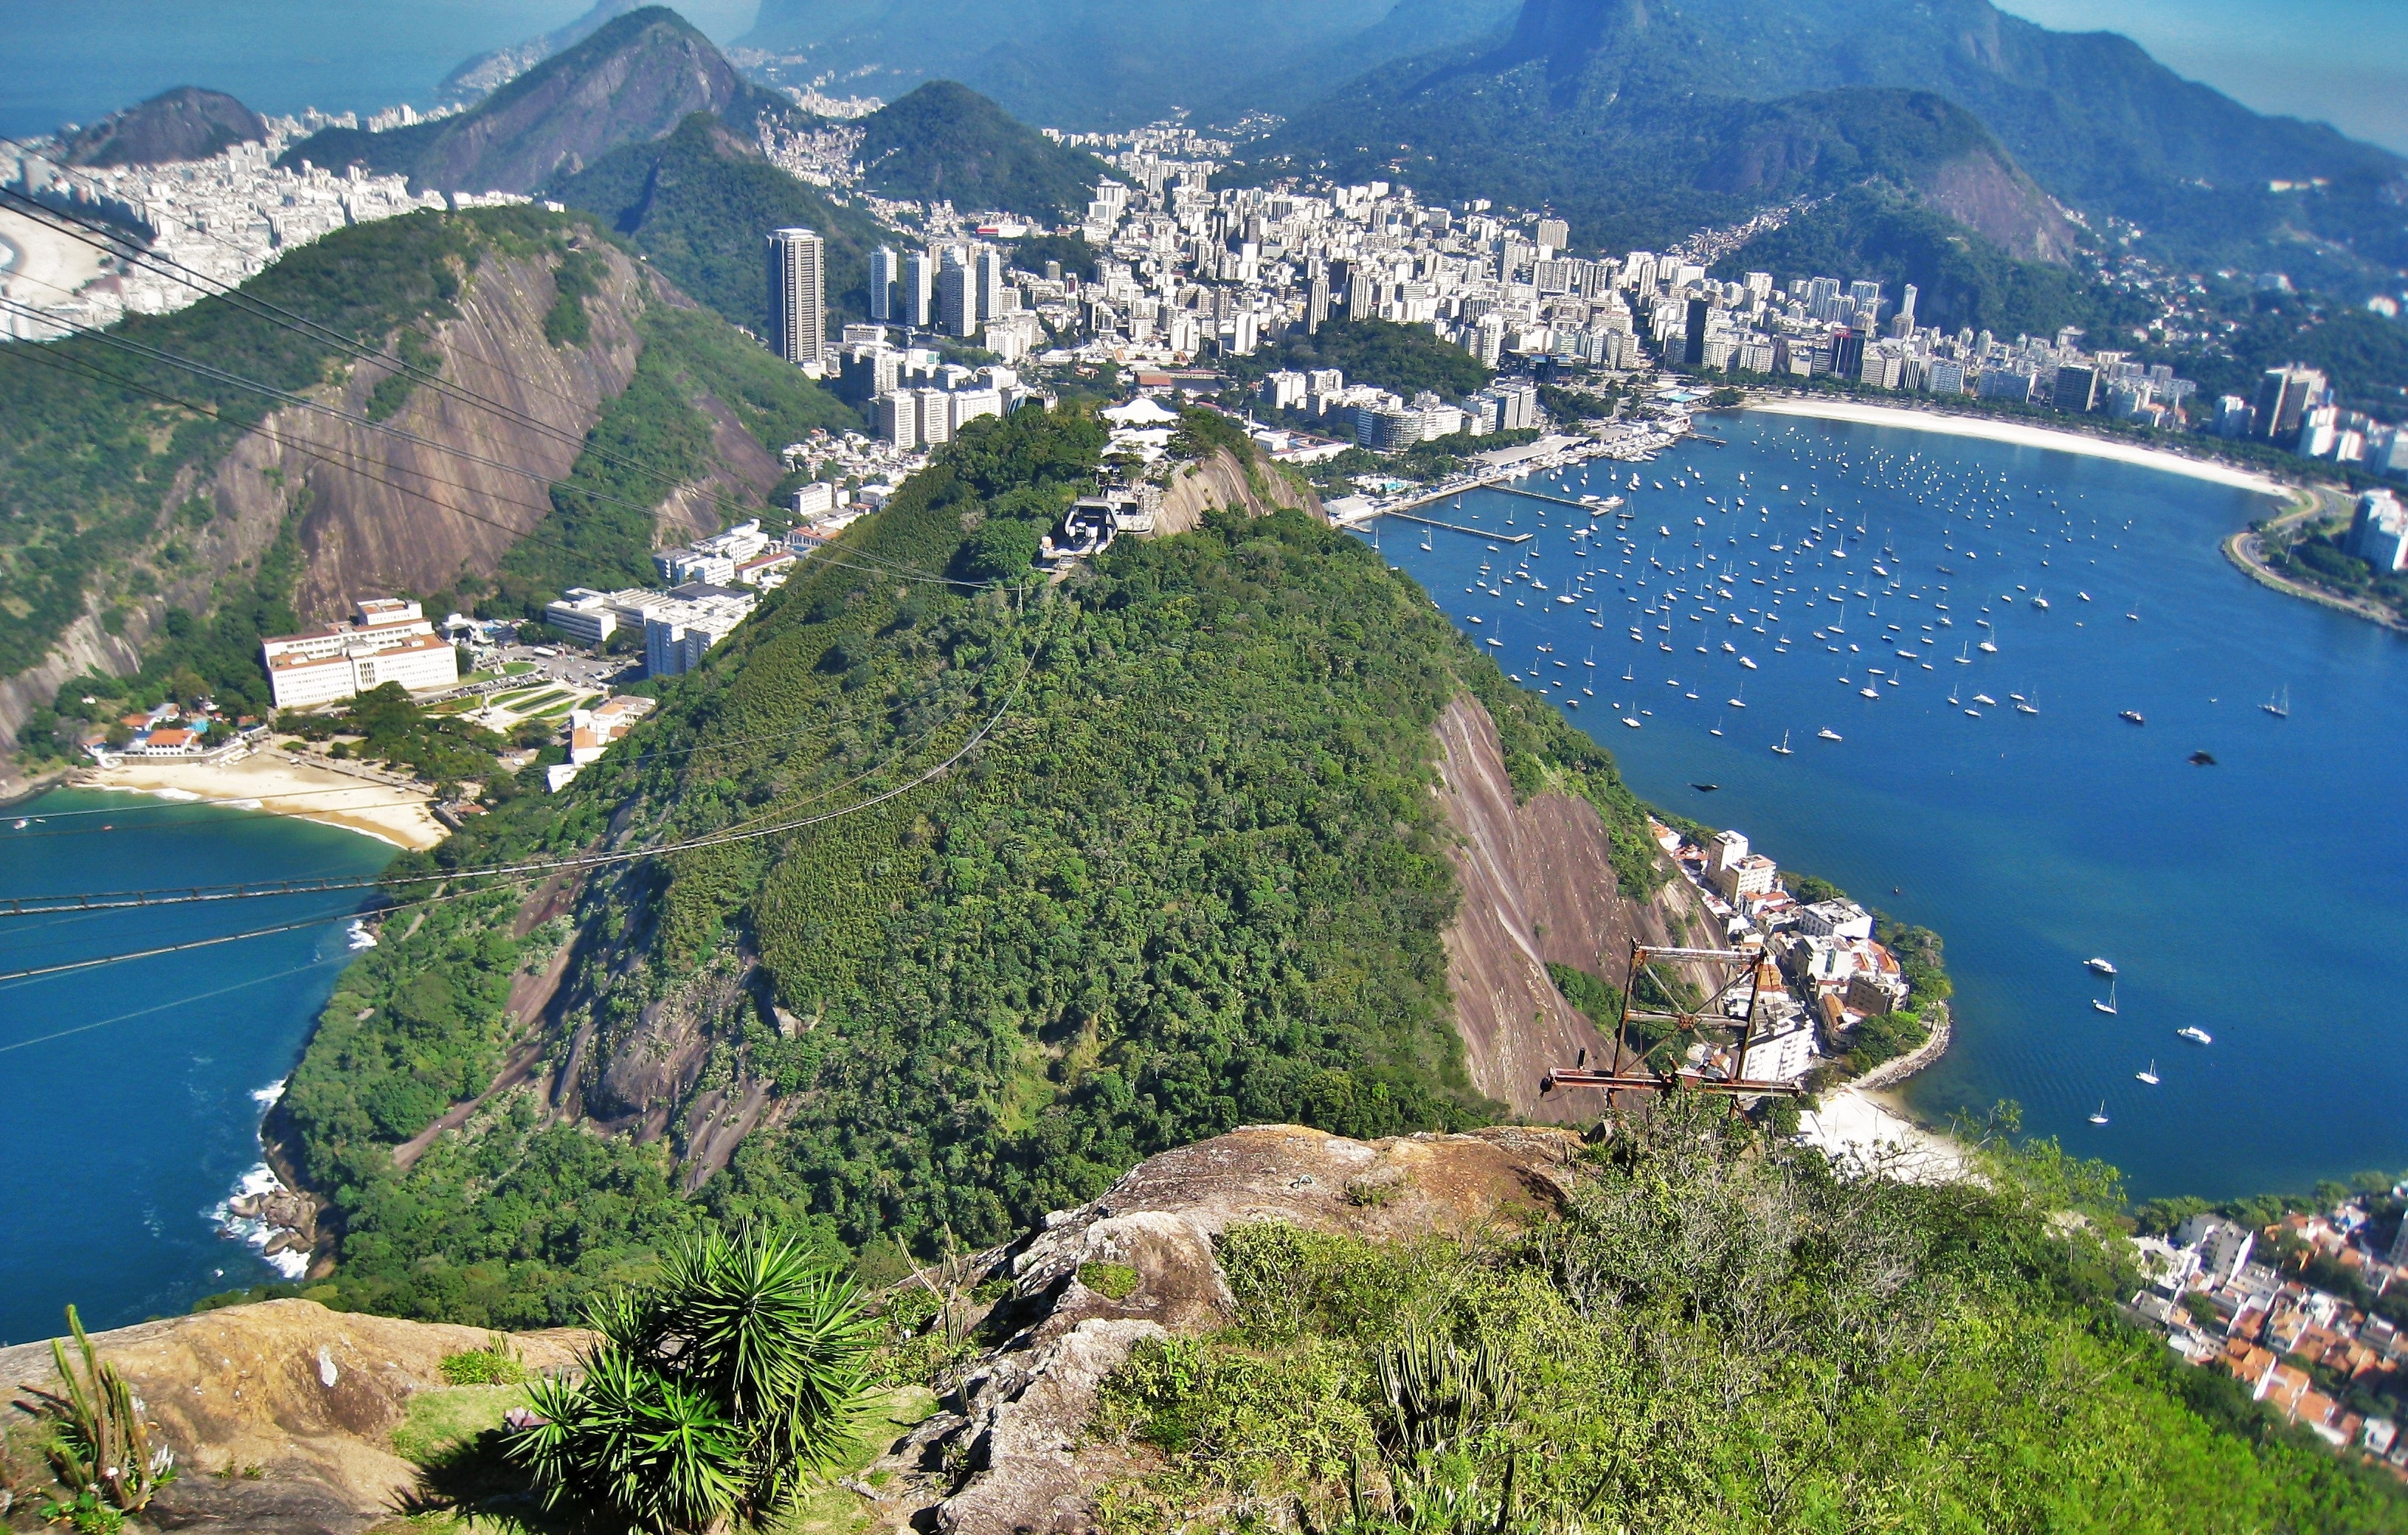
landscape, coast, nature, mountain, lake, town, adventure, view, mountain range, panorama, cliff, holiday, landmark, blue, fjord, reservoir, tourism, cable car, terrain, rio de janeiro, places of interest, fantastic, alps, rio, brasil, copacabana, famous, brazil, viewpoint, booked, gorgeous, unique, cape, metropolis, stunning, big city, imposing, distant view, landform, bird's eye view, worth a visit, aerial photography, mountain pass, sugarloaf, known, world famous, samba city, second largest city in brazil, view from sugarloaf, breathtaking view, rio landmark, urca hill, botafogo bay, geographical feature, mountainous landforms